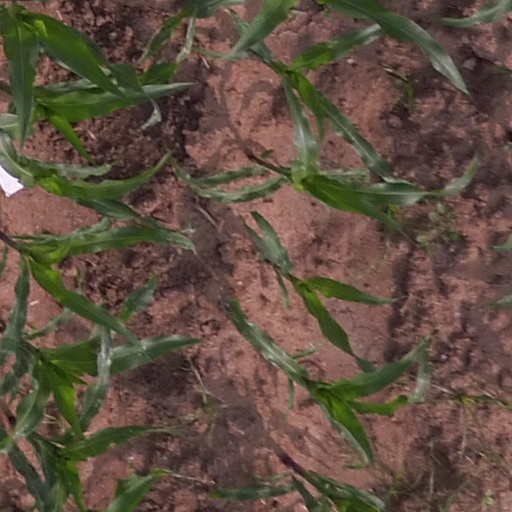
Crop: maize; corn